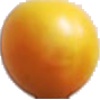
Label: cherry_wax_yellow